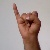
The image shows a hand gesture representing the letter 'I' in Indian Sign Language.